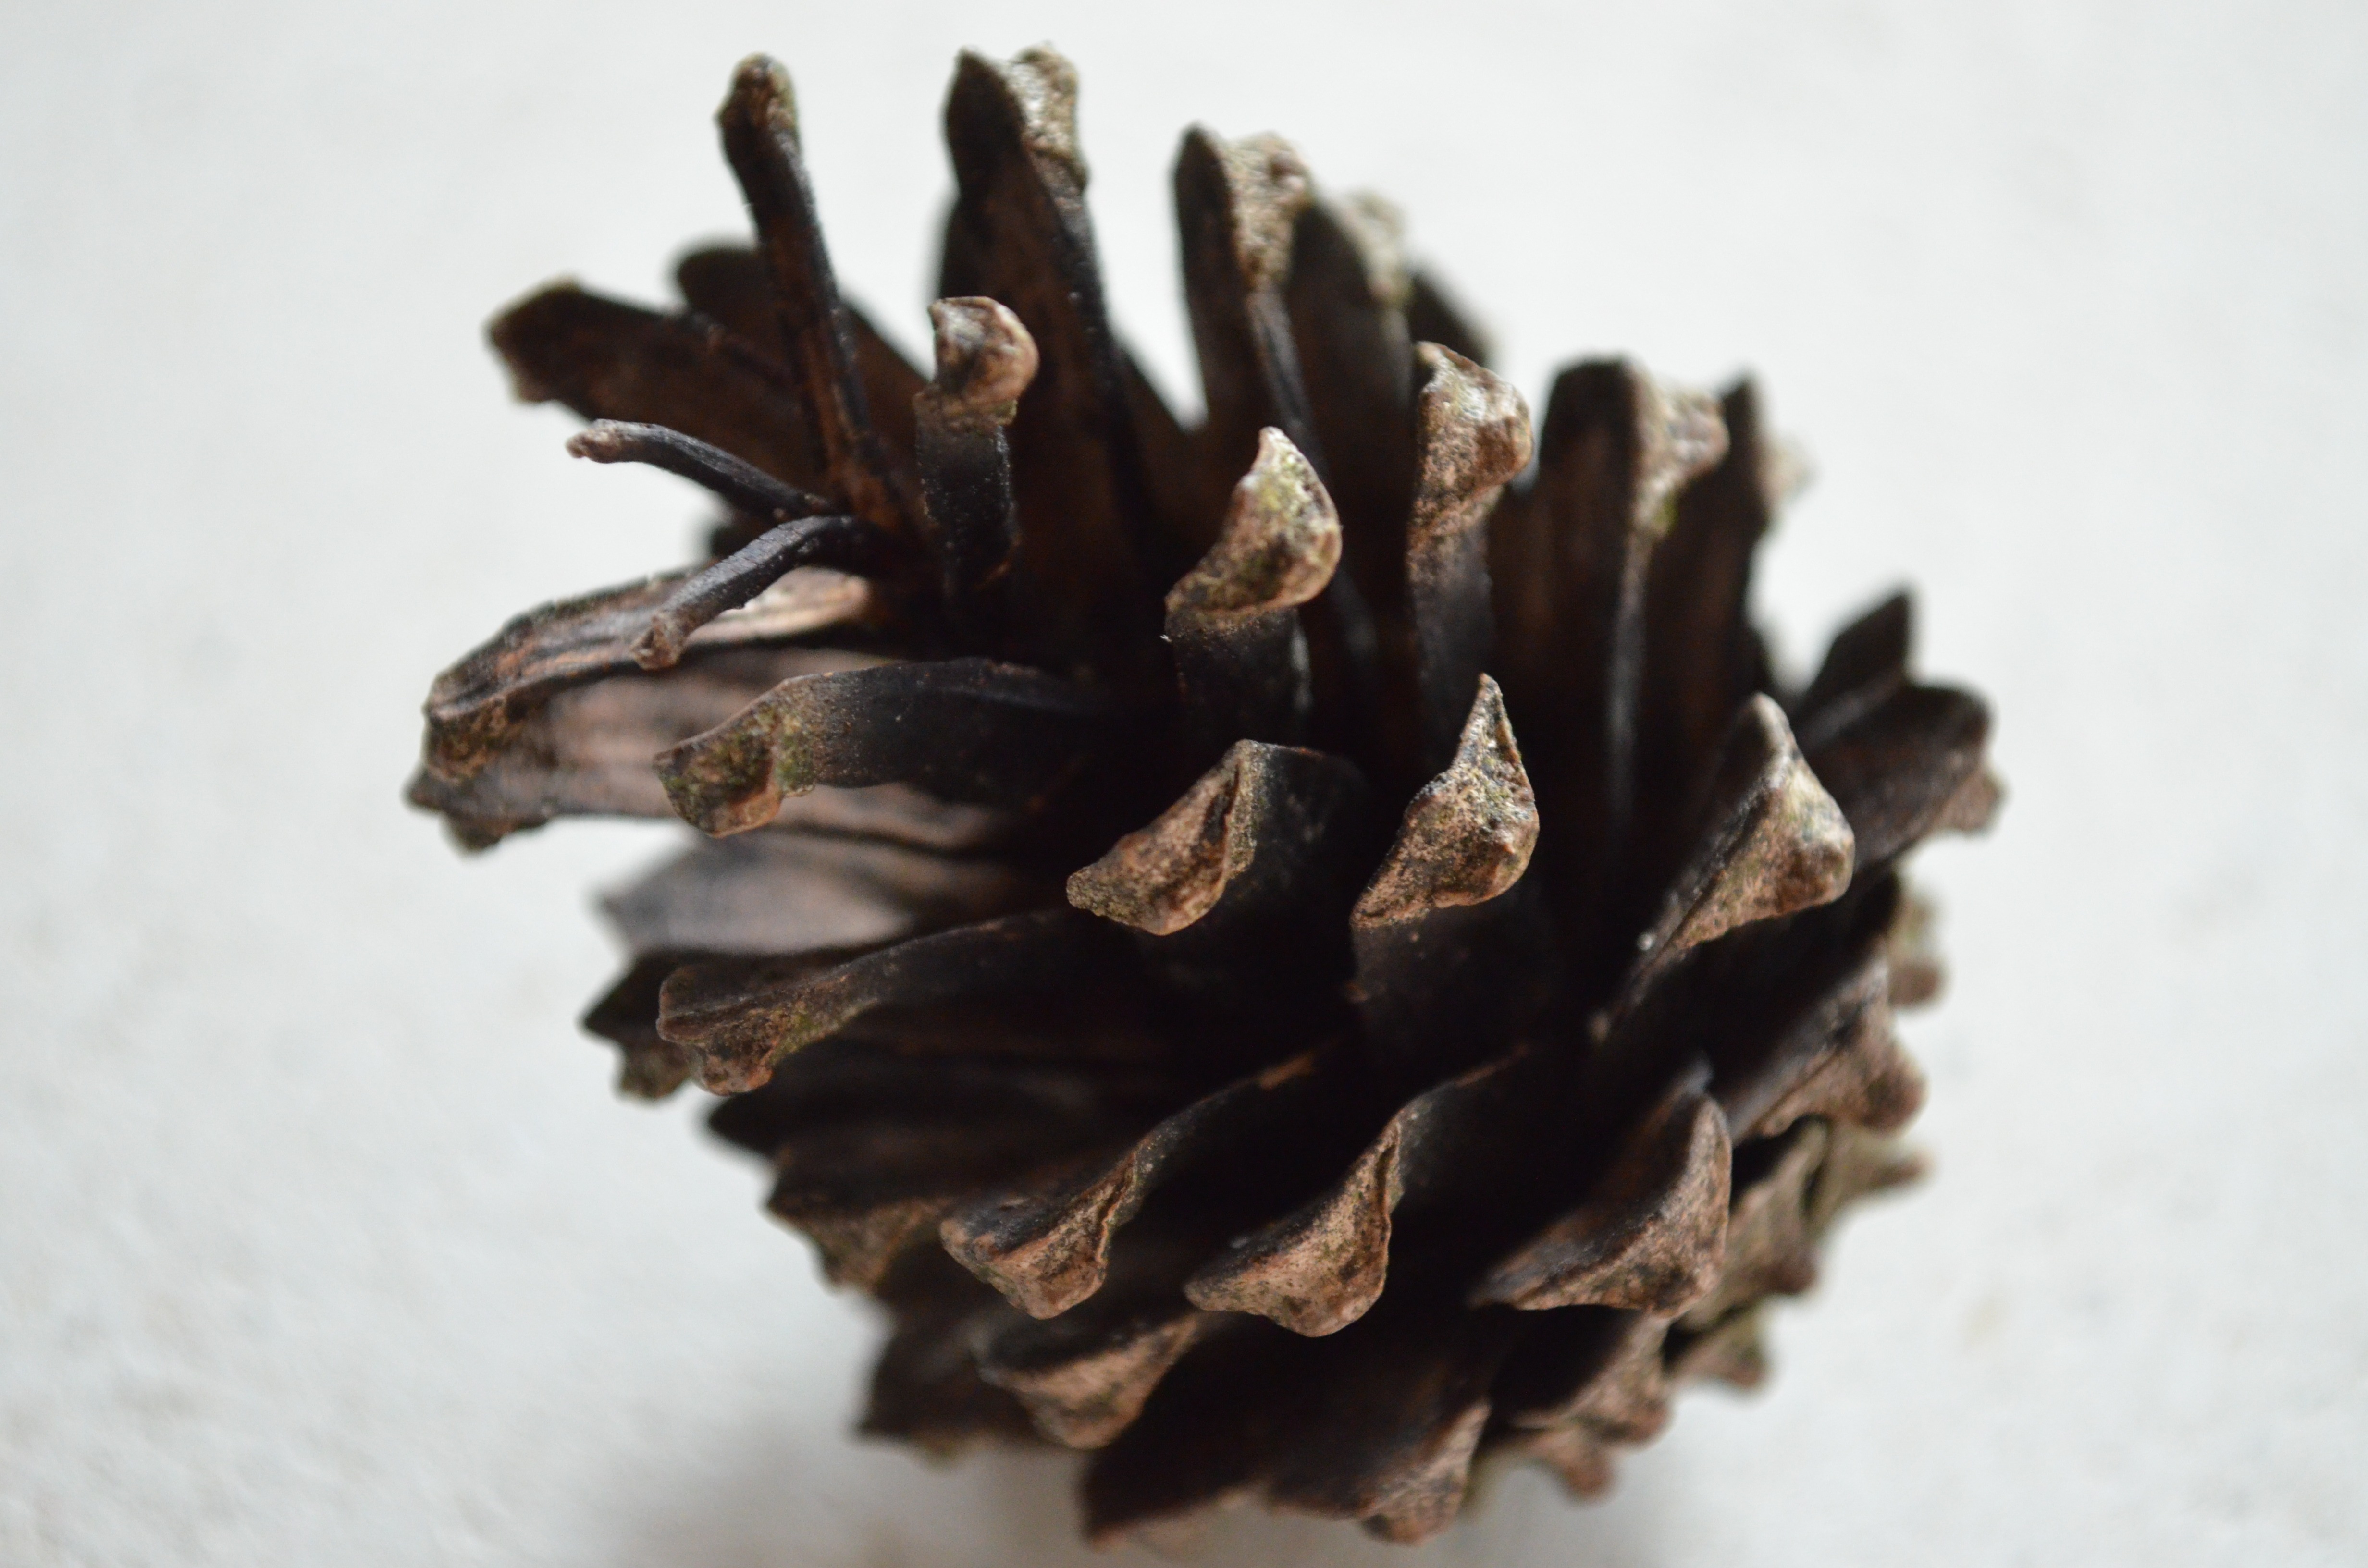
hand, tree, branch, plant, wood, leaf, flower, pine, close, material, twig, conifer, close up, pine cones, macro photography, woody plant, land plant, conifer cone